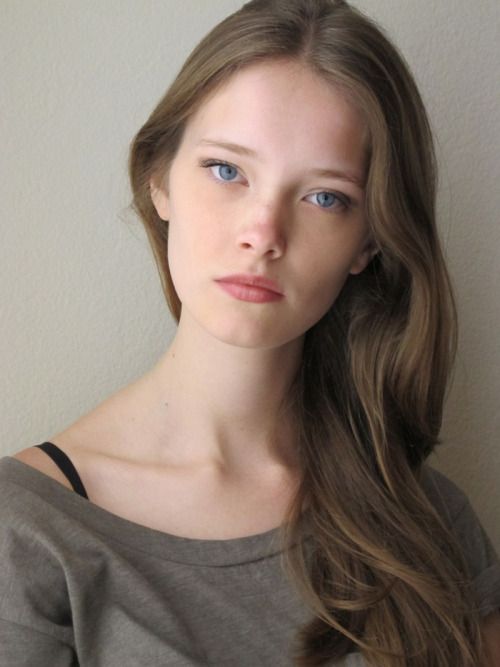
Gender: women